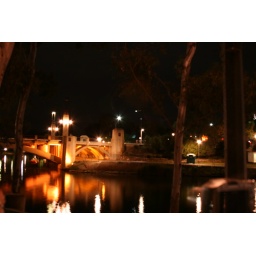
the bridge over the river torrens